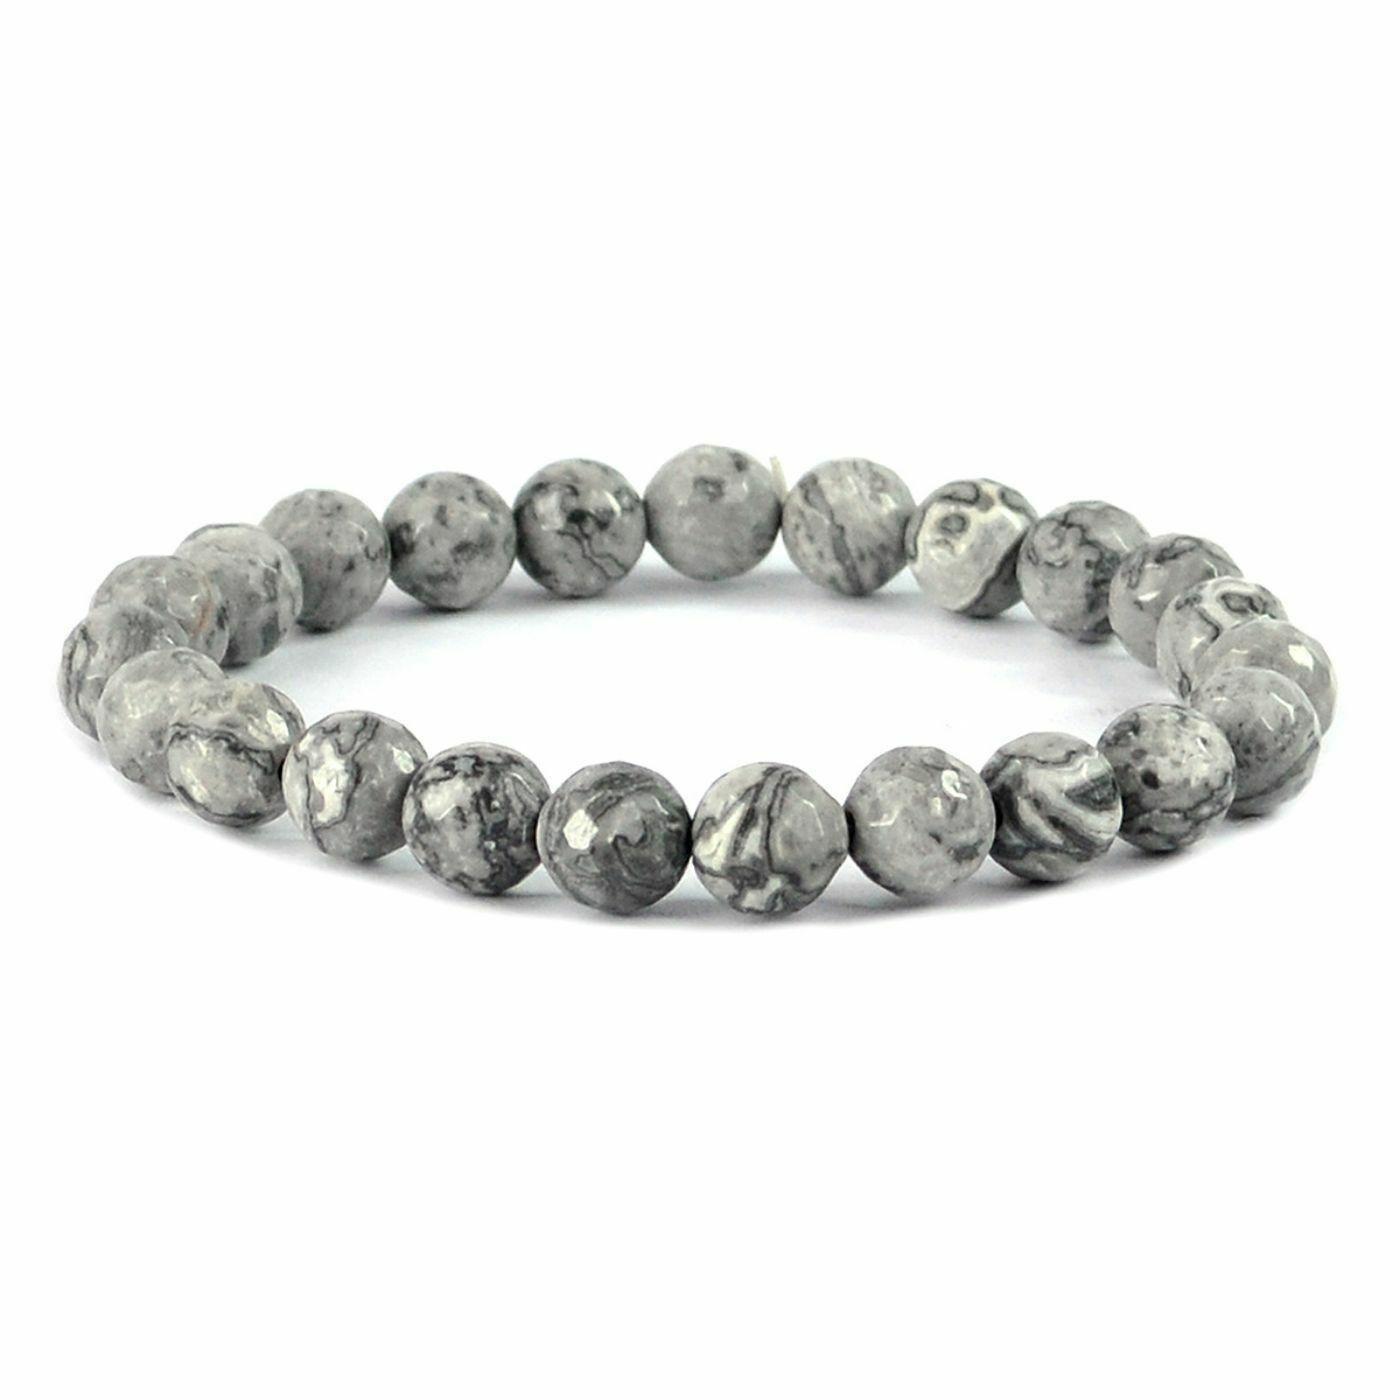
Reiki Crystal Products Multi Picasso Jasper Faceted Bead 8 mm Bracelet for Reiki and Crystal Healing
Type: Bracelets & Bangles
Brand: Reiki Crystal Products
Price: Rs. 399
Stretchable Elastic Handmade Natural Crystal Stone Bracelet | Diameter : 2.5 Inch. | Stone Size - 8 mm DC | Charged By Reiki Grand Master & Vastu Expert
Features: Stretchable Elastic Handmade Natural Crystal Stone Bracelet | Diameter : 2.5 Inch. | Stone Size - 8 mm | Shape : Diamond Cut | Charged By Reiki Grand Master & Vastu Expert,Natural Healing Stone for Reiki Healing, Crystal Healing, Numerology, Tarot, Astrology, Vastu, Angle Healing & Feng Shui,100% Authentic, Original and Natural Healing Stone / Crystal - small holes, crack marks on the surface or inside the stones are often visible,Material : Natural Healing Stones See Images & Product Description For Healing Properties /Advantages,Stylish Party-Daily-Office-Casual Wear Reiki Healing Stone Bracelet for Men, Women, Boys, Girls. Best for Gifting & Personal Use.
Included: Pack Of 1 X Multi Picasso Jasper 8 mm DC Bracelet